Christchurch railway station (England)

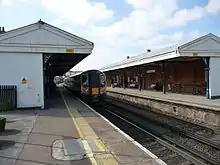
A train from London

All passenger trains serving this station are operated by South Western Railway, which provides the following off-peak services in both directions: